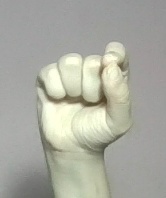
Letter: fa